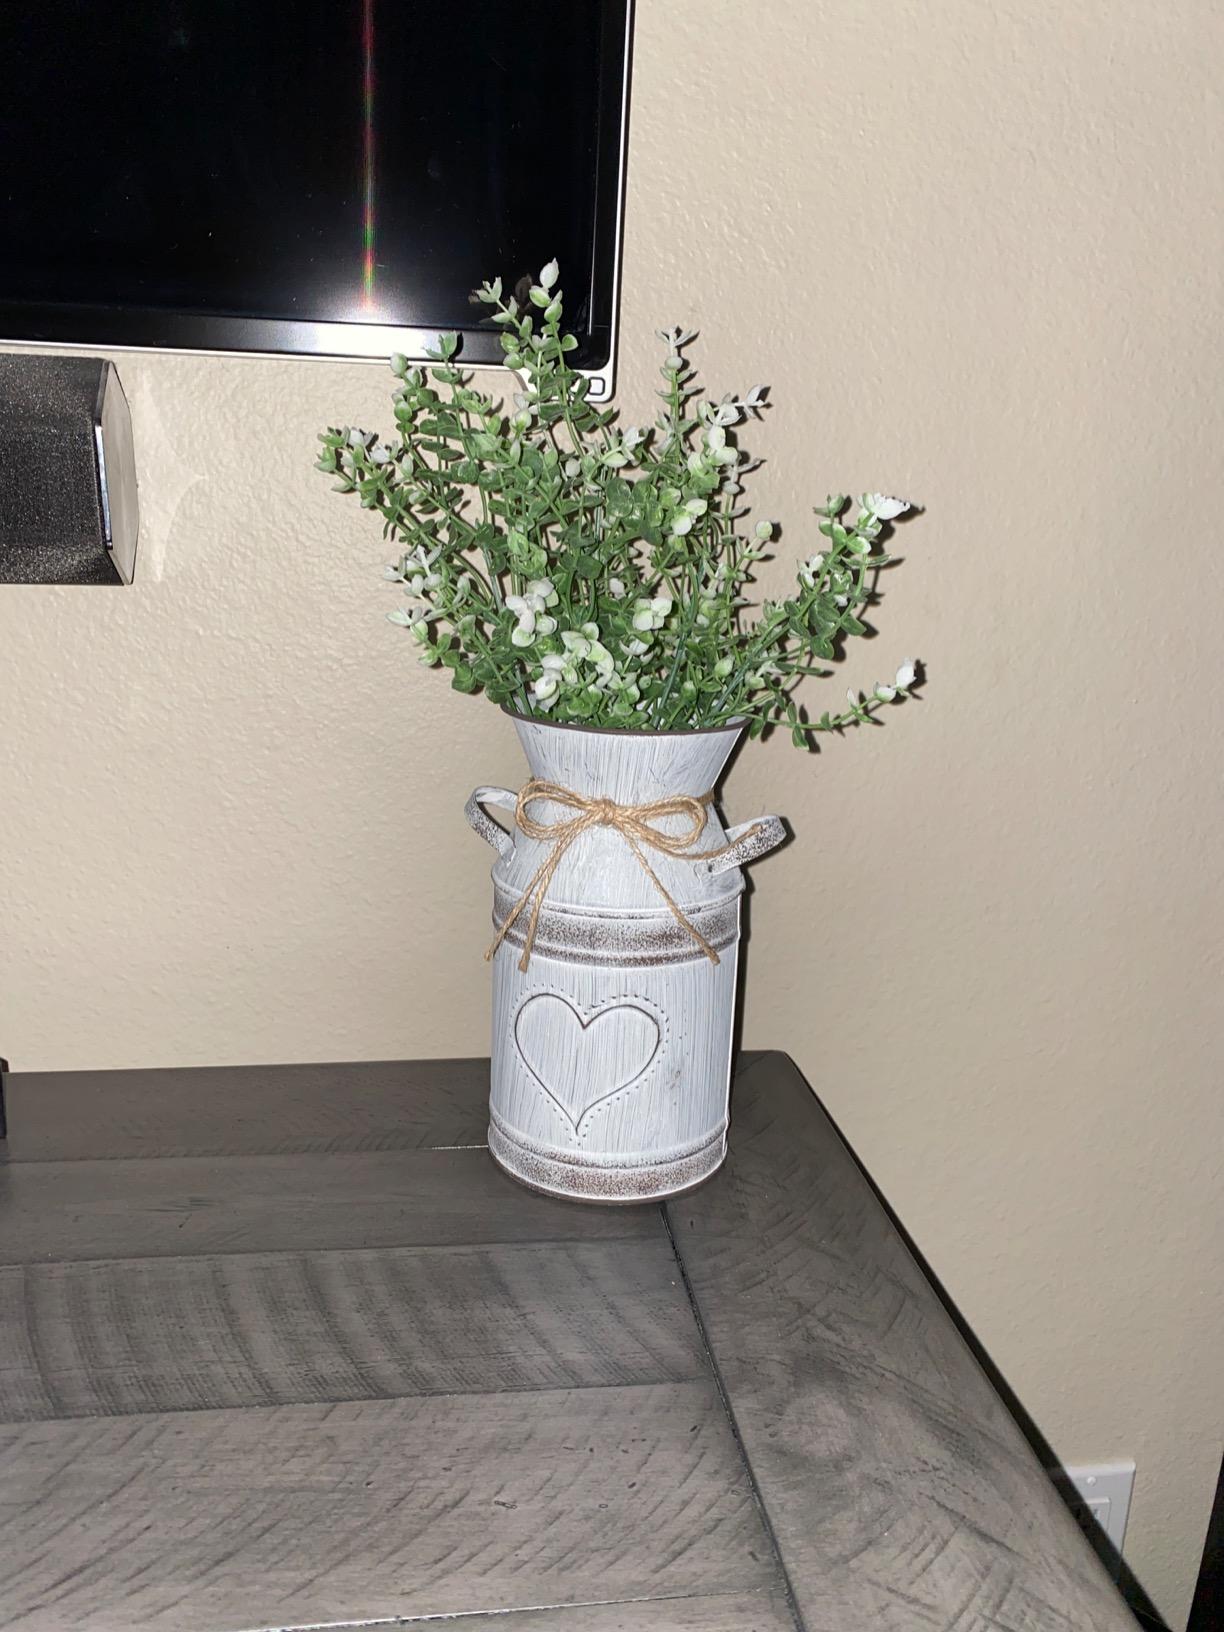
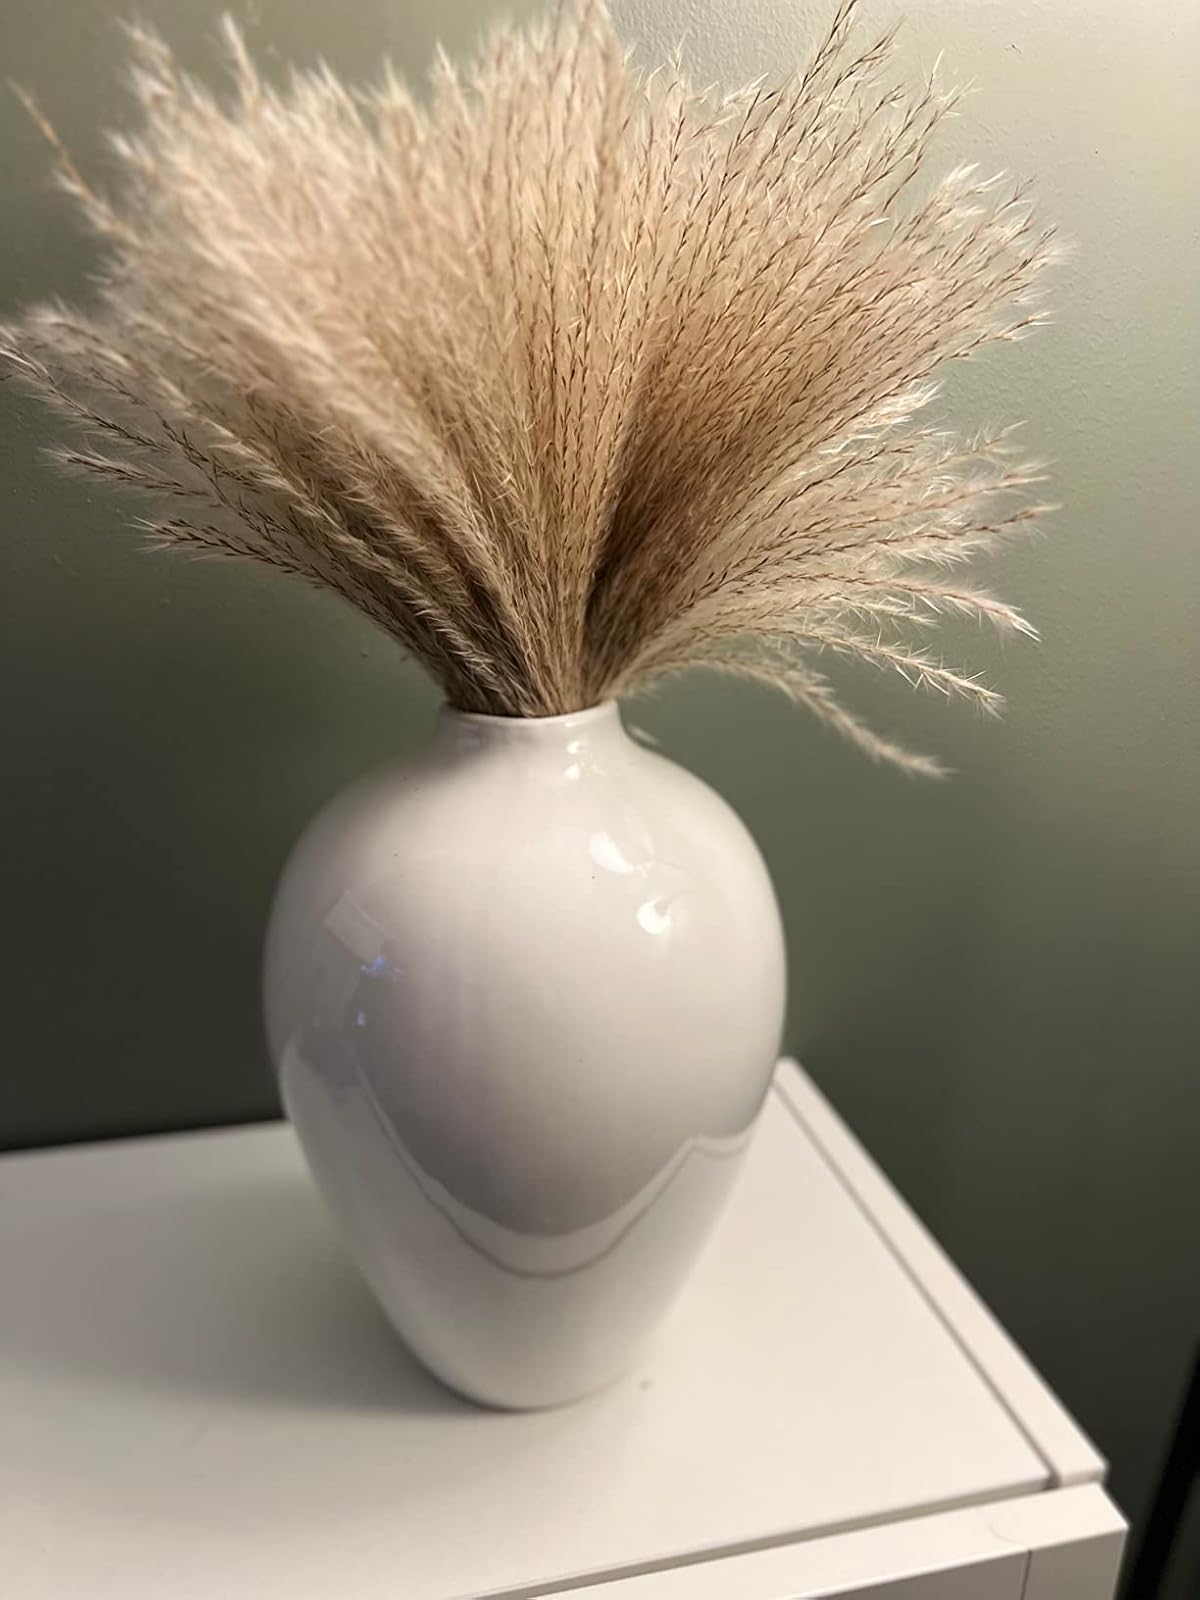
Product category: vase
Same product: no